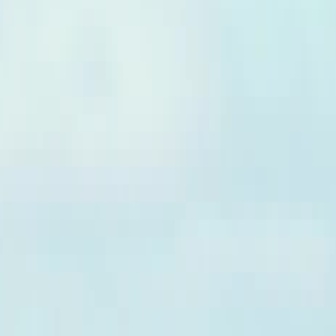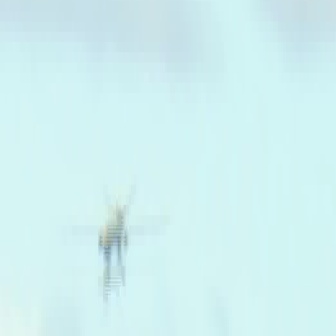
  Please identify the target specified by the bounding box [195,44,330,180] in the first image and locate it in the second image. Return the coordinates in [x_min,y_min,x_max,y_max] format.
Answer: [65,190,168,293]